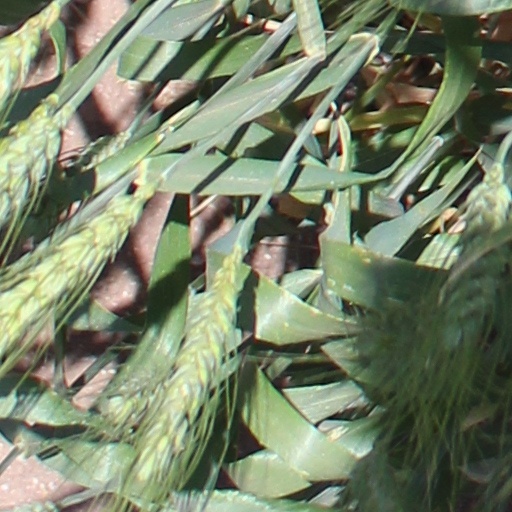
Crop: wheat